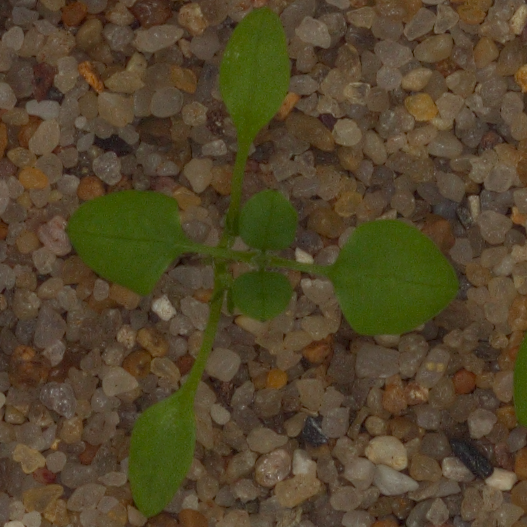
Label: common_chickweed